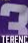
Number: 3